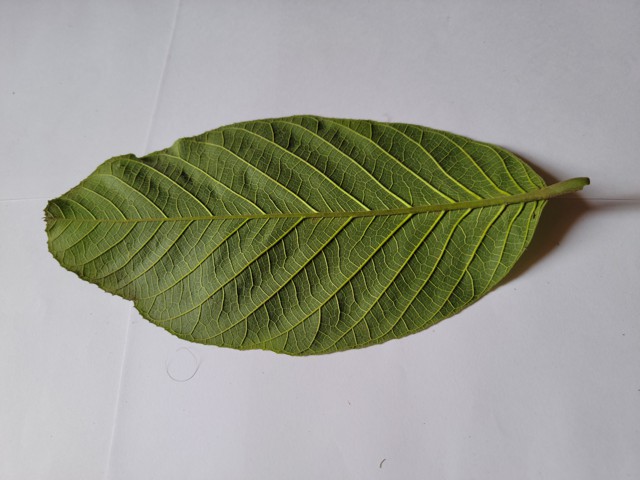
Plant: chapalish